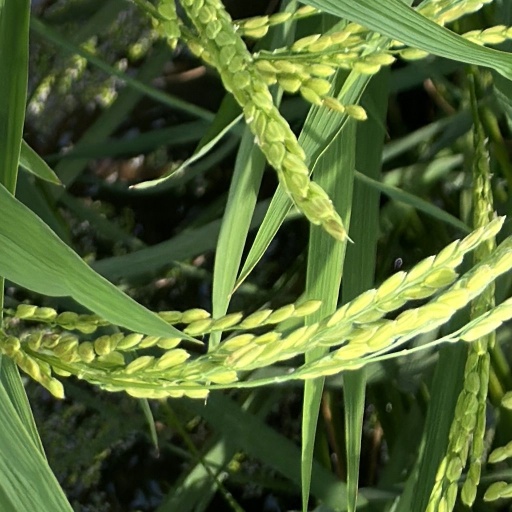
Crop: rice